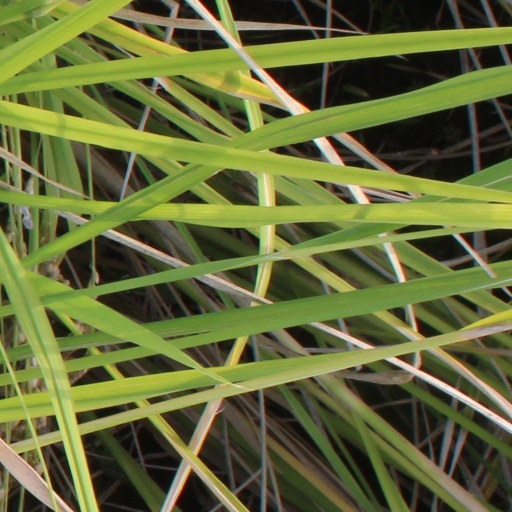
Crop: rice